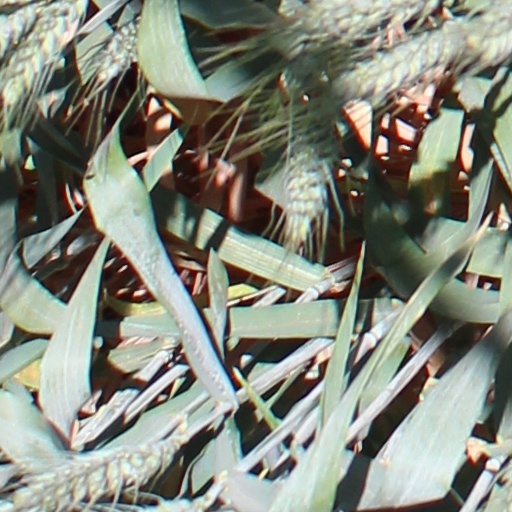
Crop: wheat